Pinguicula moranensis

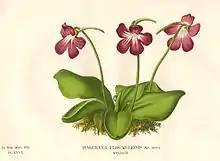
A print of "P. caudata" from Morren's work (1872)

Prior to Alexander von Humboldt and Aimé Bonpland's Latin American expedition in 1799–1804, only 8 "Pinguicula" species were known to science — 5 from Europe, 2 from North America and "P. involuta" from Peru. From 1803–1805, three additional species from Europe and North America were described, bringing the total of known species to 11. In 1817, Carl Sigismund Kunth described 3 new species from Alexander von Humboldt and Aimé Bonpland'sLatin American expedition: The Peruvian "P. calyptrata" and the first known Mexican species: "P. macrophylla" and "P. moranensis". At this point no infrageneric classification had yet been suggested.